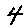
Label: 4